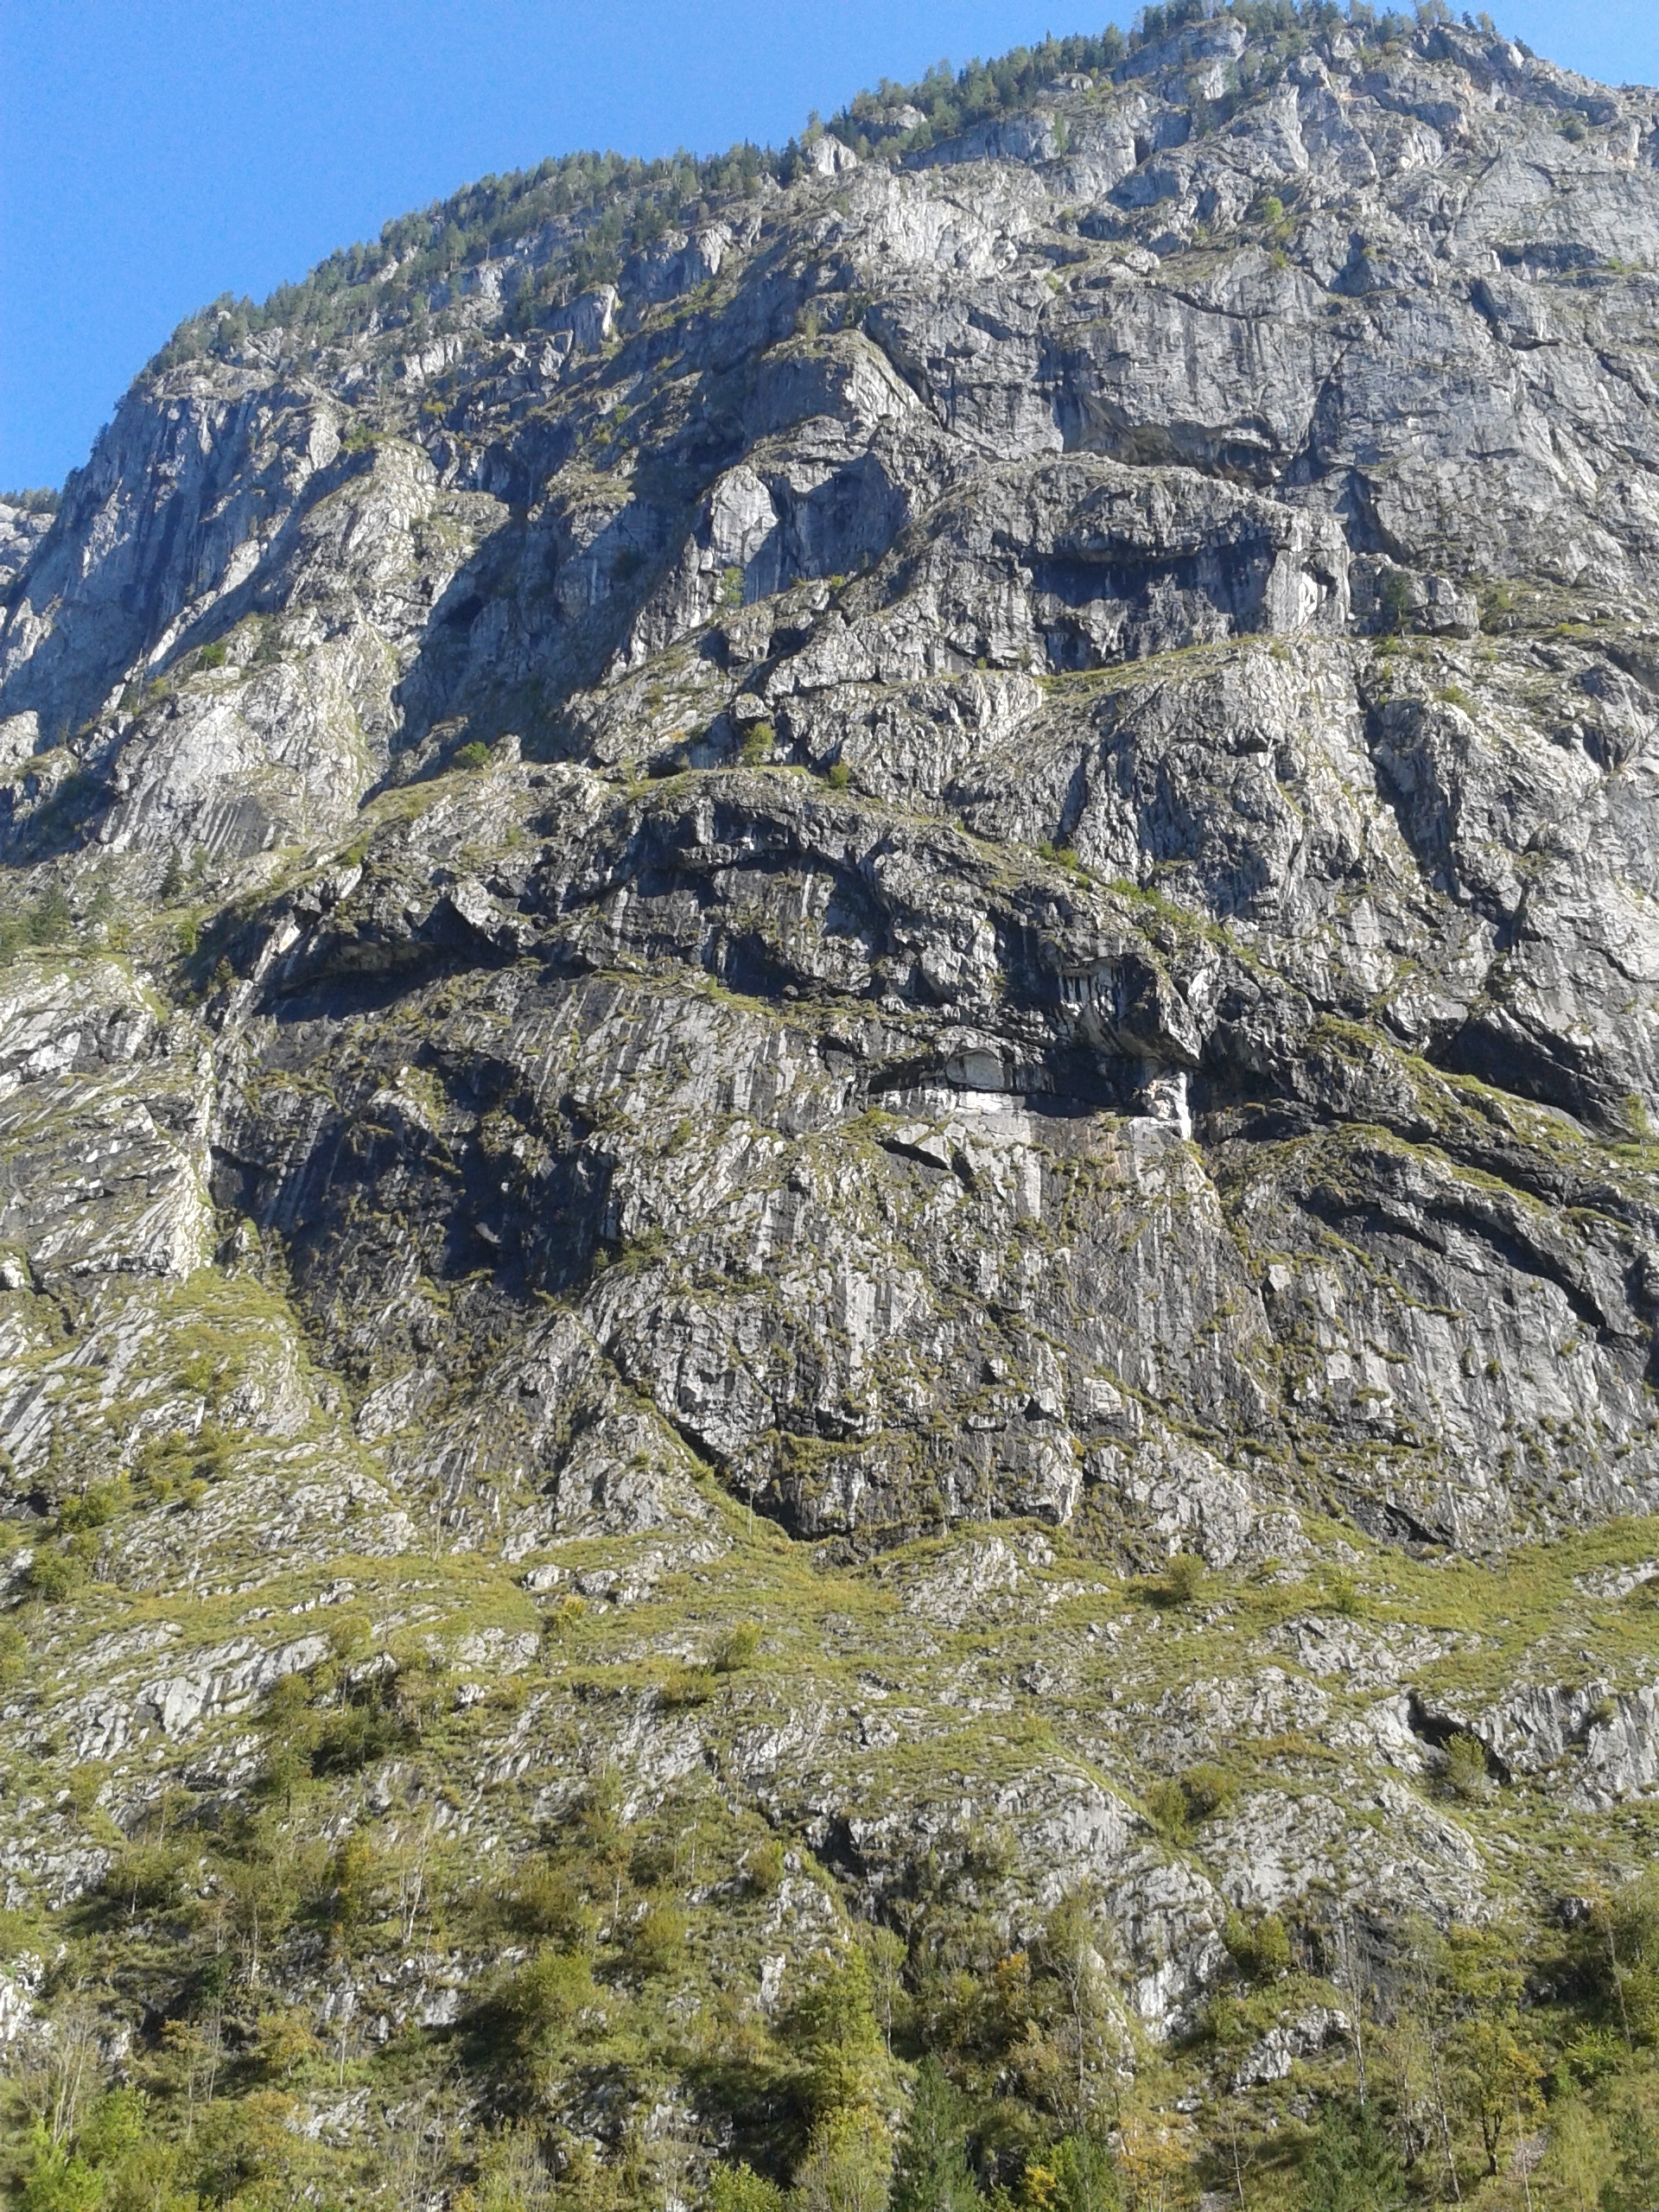
rock, wilderness, walking, mountain, hiking, trail, sport, adventure, mountain range, cliff, terrain, ridge, summit, climb, geology, alps, plateau, fell, cirque, moraine, landform, mountain pass, bergsport, climbing wall, mountainous landforms, geological phenomenon